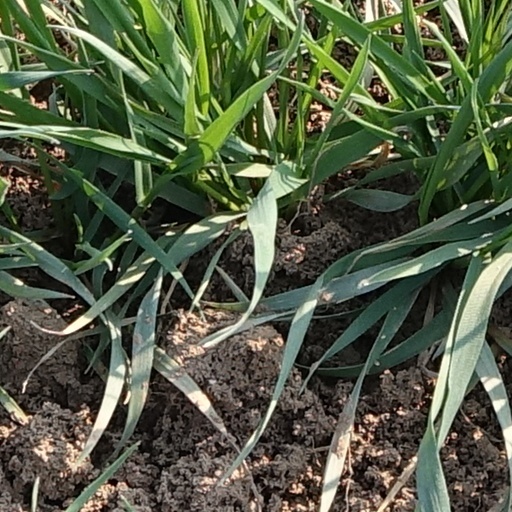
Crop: wheat